Confederate Monument at Crab Orchard

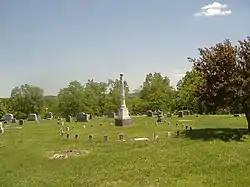

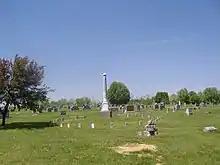

The Confederate Monument in Crab Orchard in Lincoln County, Kentucky, near Crab Orchard, Kentucky, commemorates the fallen Confederate soldiers of nearby states. Many of those buried here died at the Battle of Wildcat Mountain.